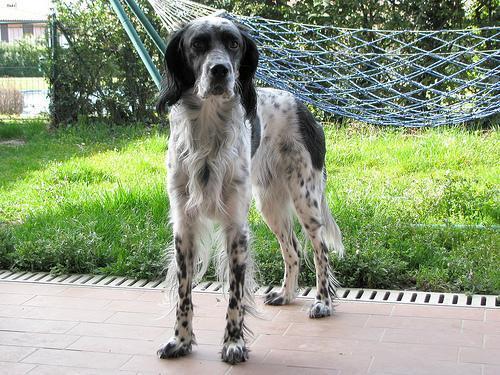
english setter